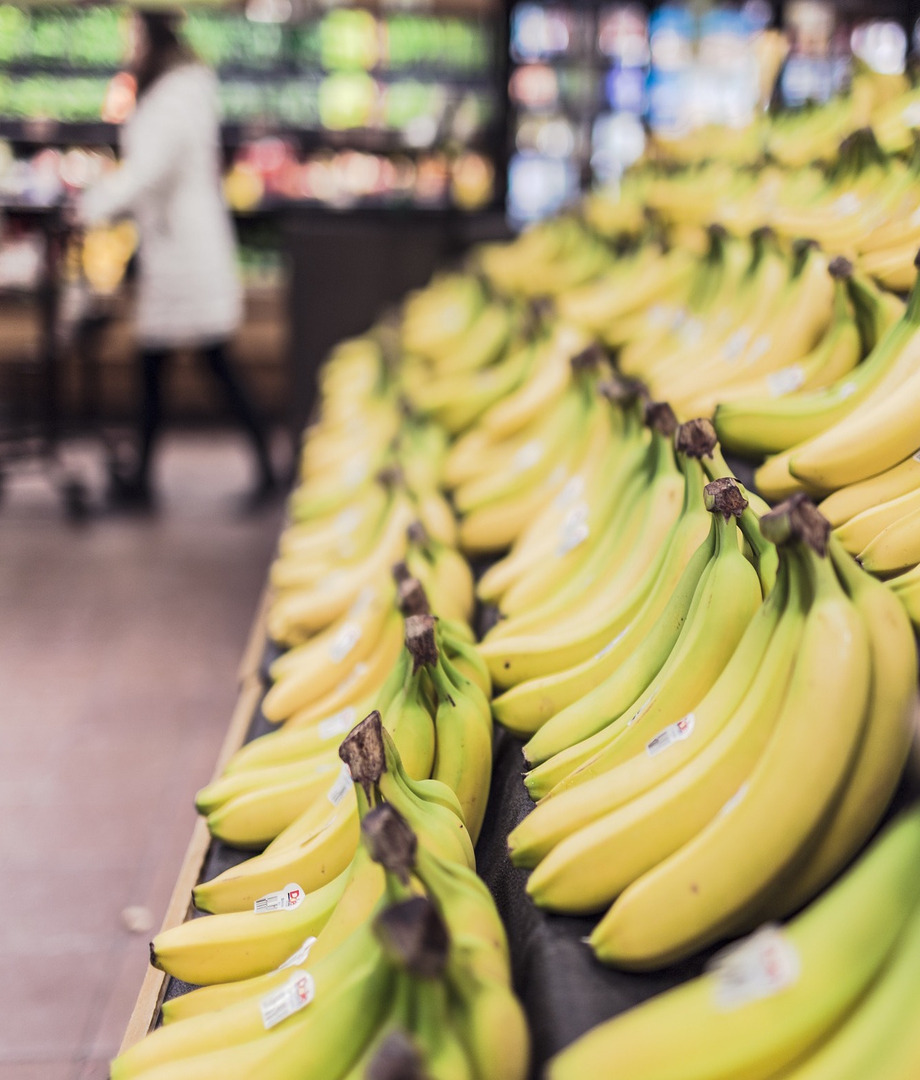
Label: banana